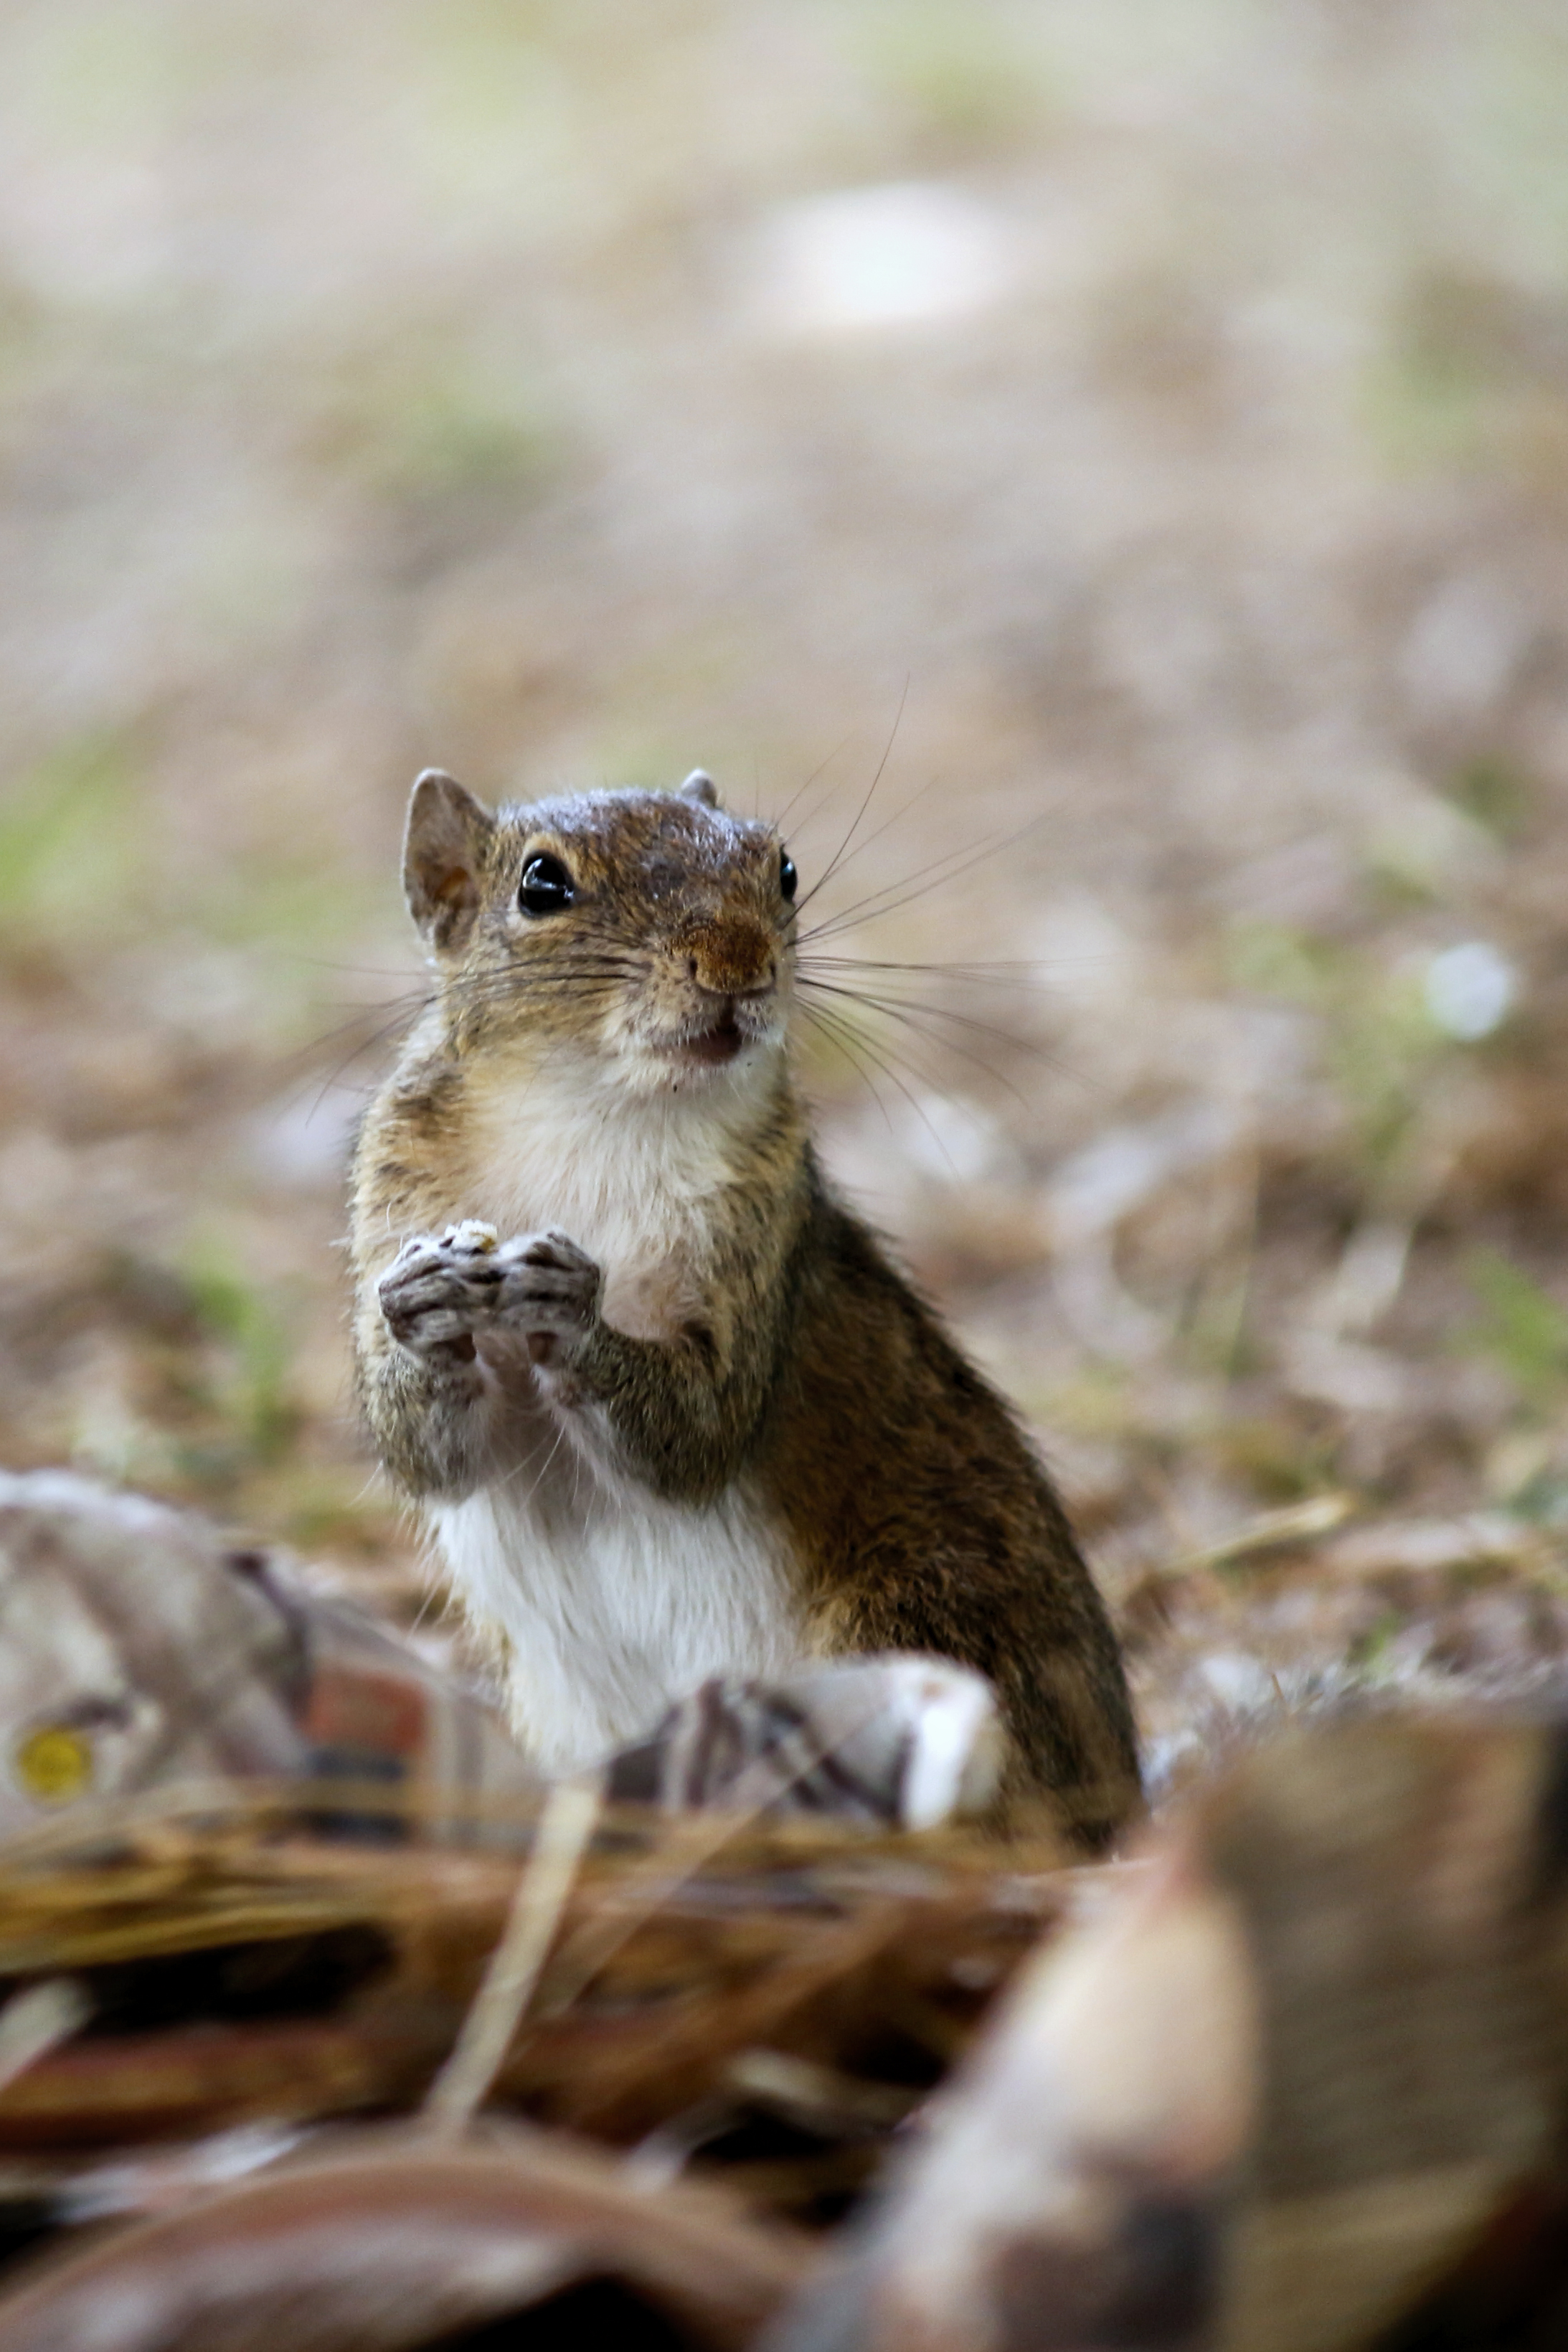
nature, animal, outdoors, squirrel, wild, park, photography, animal face, little, cute, face, pet, animal photography, praying, praying squirrel, squirrel prayer, looking, funny, fauna, mammal, wildlife, rodent, whiskers, mouse, muridae, gerbil, rat, chipmunk, organism, snout, fox squirrel, terrestrial animal